Jack Kelly (actor)

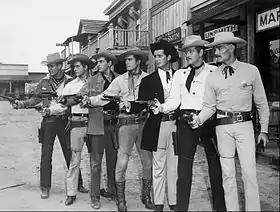
Publicity still with 1959 Warner Bros. series leads Will Hutchins ("Sugarfoot"), Peter Brown ("Lawman"), Jack Kelly ("Maverick"), Ty Hardin ("Bronco"), James Garner ("Maverick"), Wayde Preston "(Colt .45"), and John Russell ("Lawman").

Kelly married actress May Wynn (real name: Donna Lee Hickey) on October 14, 1956. They separated in February 1964 and were divorced on October 19, 1964. She stated in court that they had been arguing frequently the last two years and he started staying out all night.